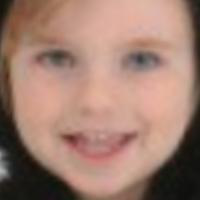
Age group: age 01-10